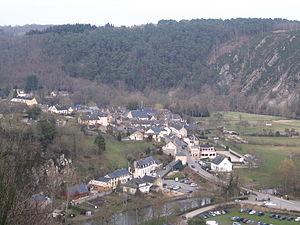
La géographie du Comté du Maine est diverse et variée. Elle ne possède pas d'unité propre, mais est bien plus une sorte de carrefour des paysages. L'Ouest ressemble à la Bretagne, l'Est est rempli de collines comme le paysage de l'ancienne province du Perche, le bocage normand est présent au Nord et le coteaux de vignobles font penser à l'atmosphère des bords de Loire au Sud. Au centre, la physionomie de la ville du Mans est cependant particulière. La ville est vallonnée par plusieurs collines et buttes alors qu'elle est traversée par deux rivières de moyenne importance: La Sarthe et l'Huisne. Par ailleurs, de nombreuses friches sont visibles à la périphérie de la ville alors que les forêts cerclent également l'agglomération.
Le mont du Haut-Fourché, d'une altitude de 216 mètres, est un sommet de la Sarthe. Il est situé sur la commune de Saint-Léonard-des-Bois, au sud-ouest d'Alençon, au cœur des Alpes mancelles. Il domine de quelques mètres les hauteurs voisines, façonnées comme lui dans le grès armoricain et il est entièrement recouvert par la forêt.